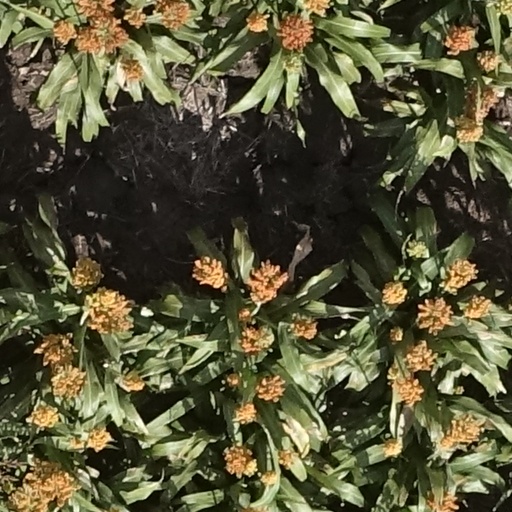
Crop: sorghum